Charles E. Hart

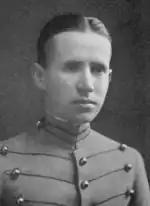
At West Point in 1924

Hart entered the United States Military Academy at West Point on July 1, 1920, during the tenure of Douglas MacArthur as superintendent. He would graduate 298th out of 405 cadets in 1924. While at the Academy Hart was known to be an avid horseman.